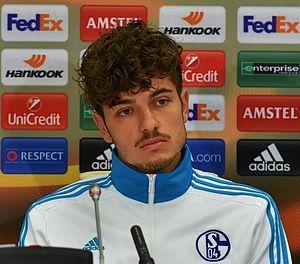
Roman Petrovich Neustädter, né le 18 février 1988 à Dniepropetrovsk en Union soviétique, est un footballeur international allemand puis russe. Il évolue au poste de milieu de terrain dans le club du Dynamo Moscou.